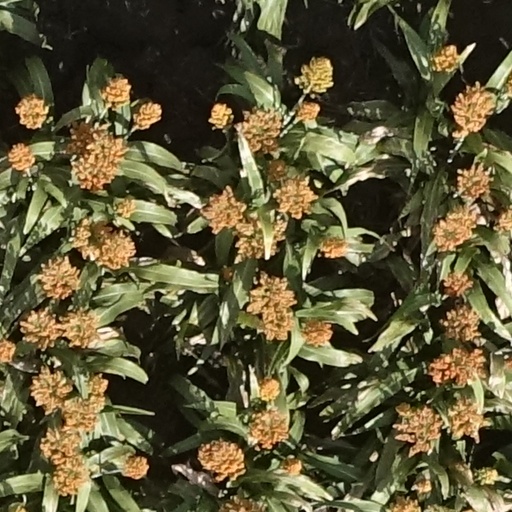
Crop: sorghum